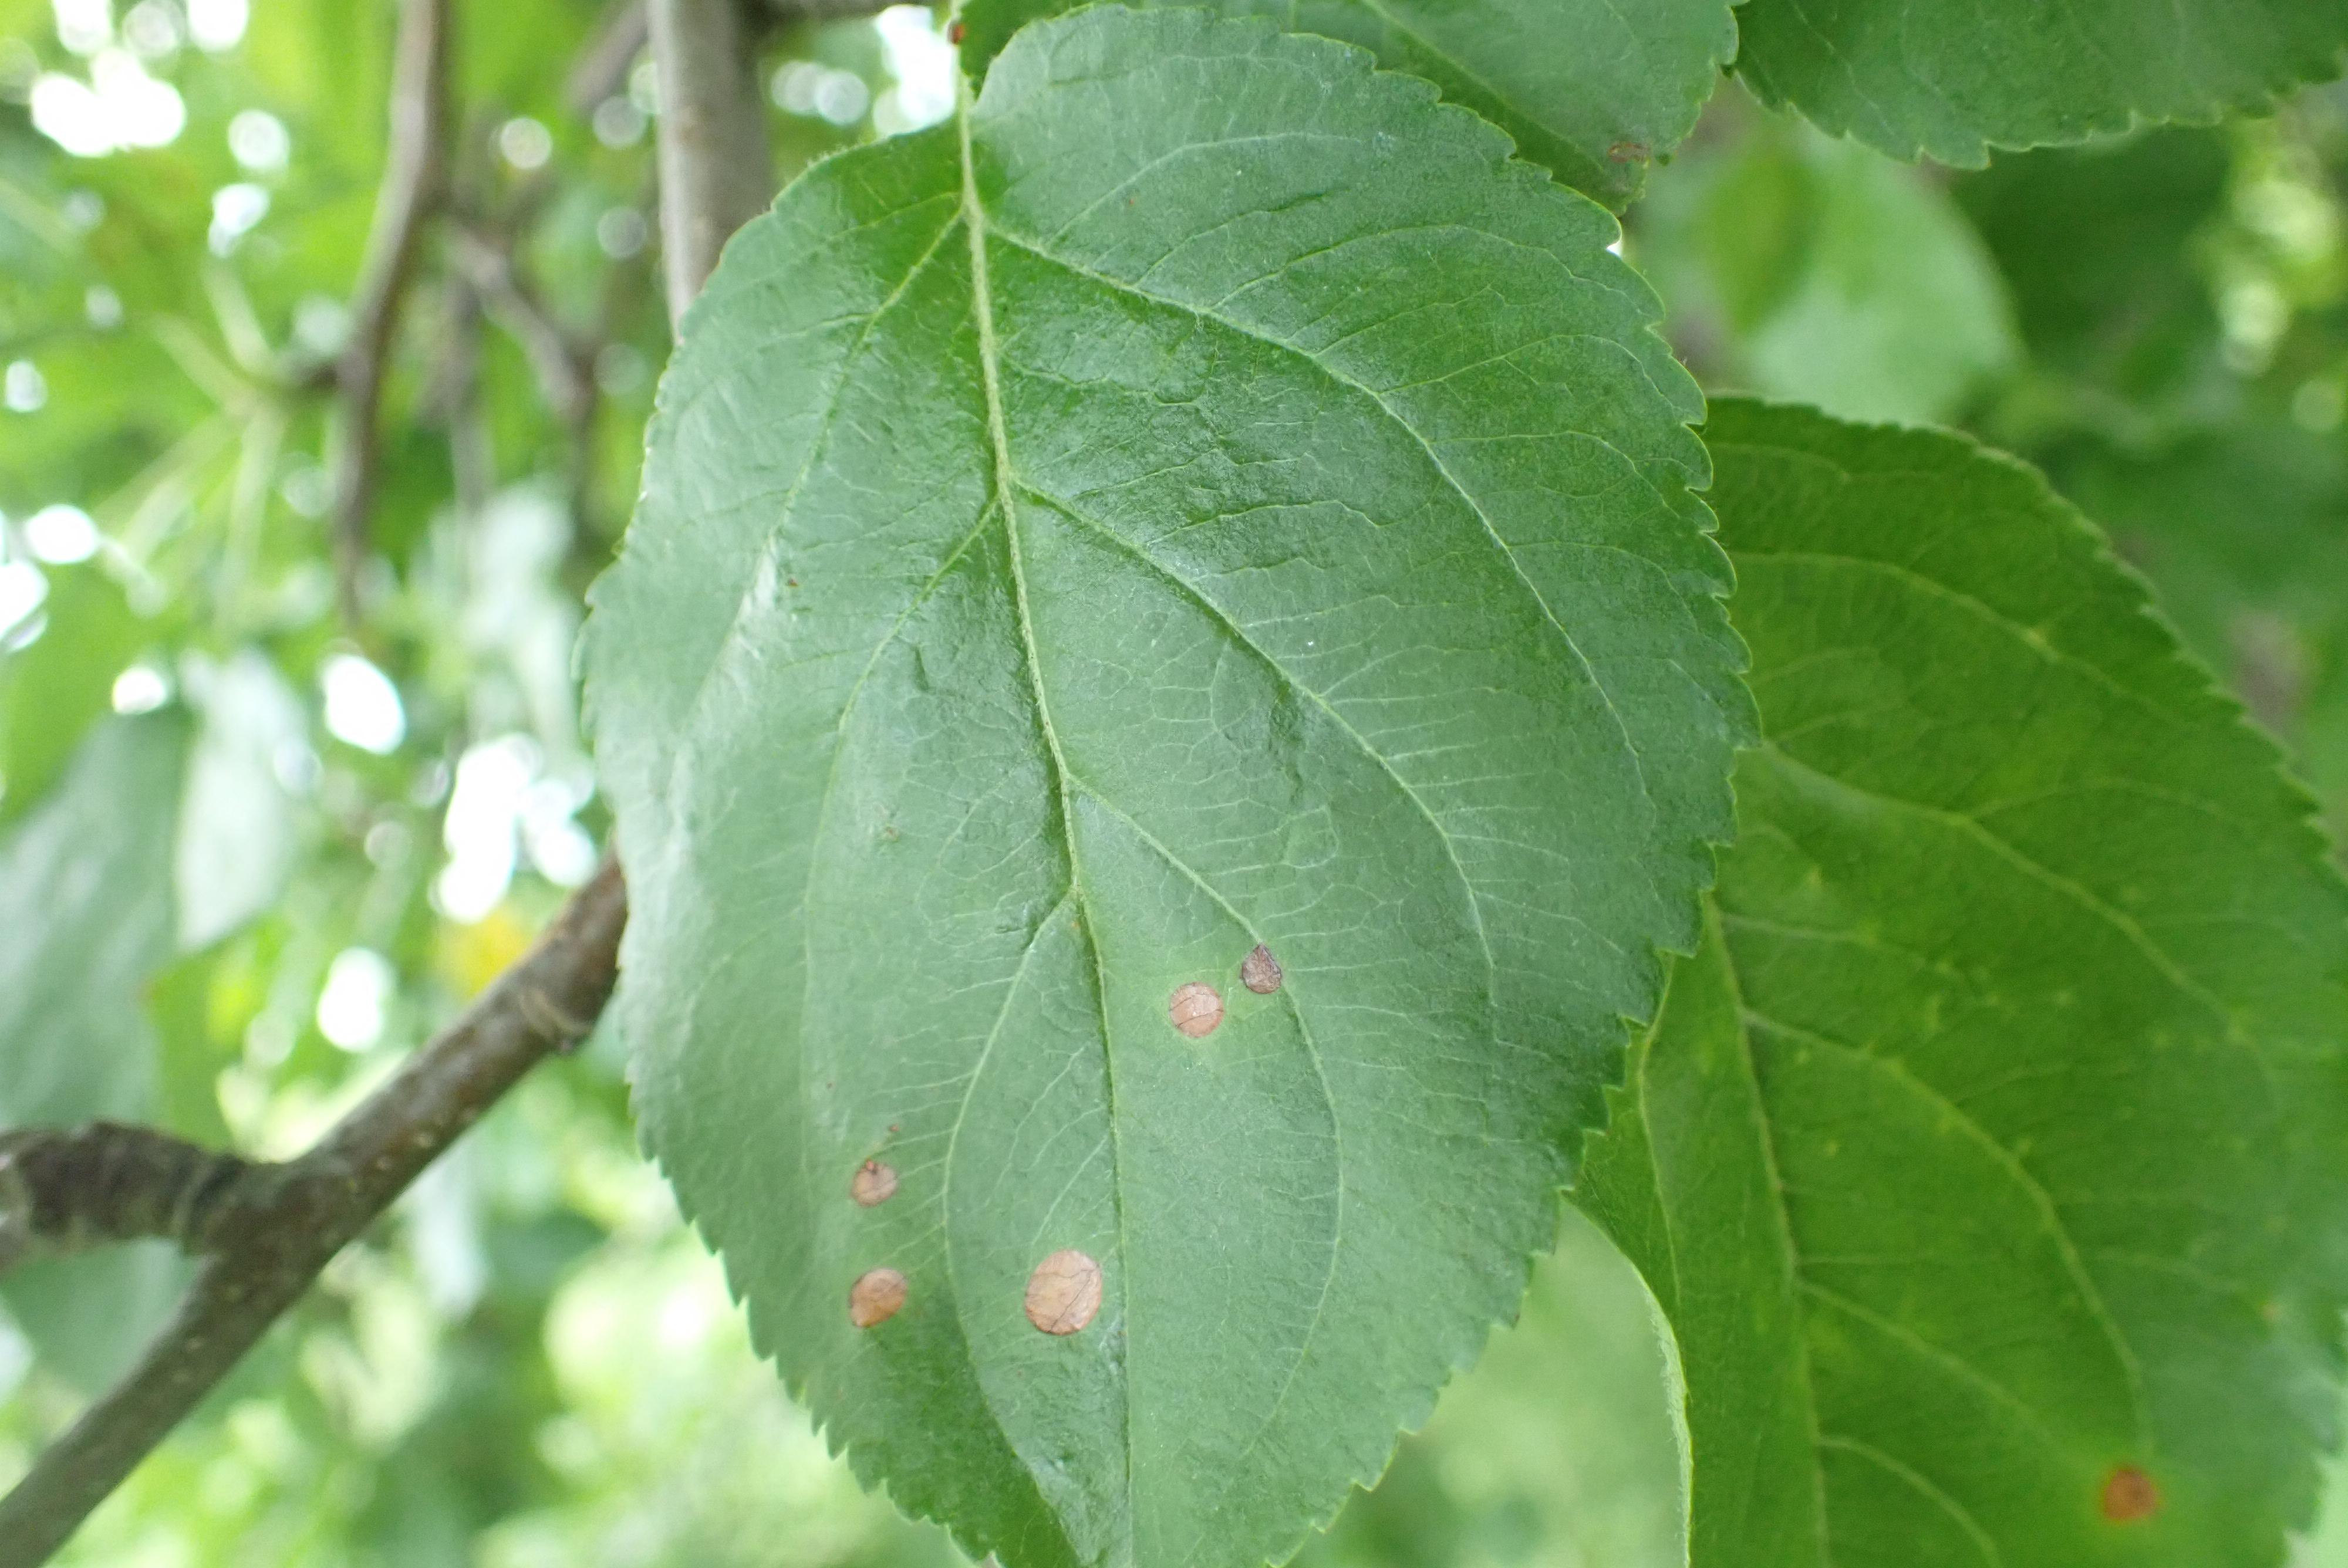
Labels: frog_eye_leaf_spot